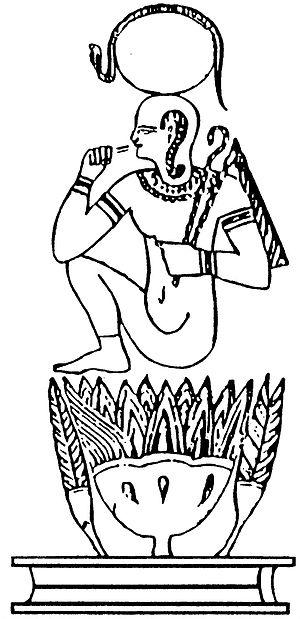
Harsomtous est un dieu de la mythologie égyptienne.